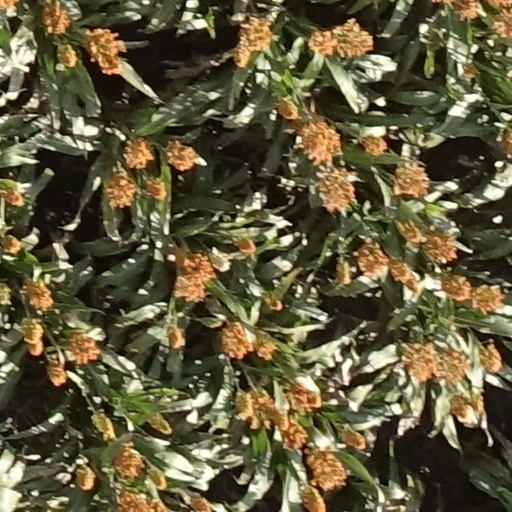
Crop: sorghum